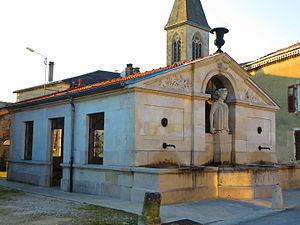
Sauvigny la fontaine lavoir
Sauvigny est une commune française située dans le département de la Meuse, en région Grand Est.